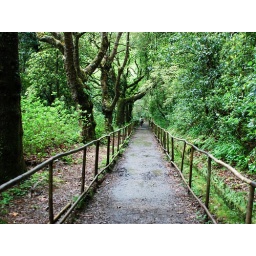
A walking path in the evergreen Laurel (Laurissilva) forest of Madeira Island